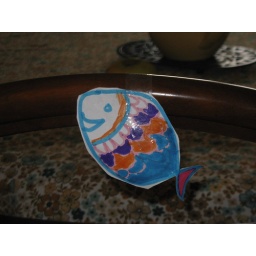
To permanently stick to the back of the person in the chair